Kraków

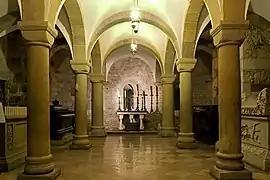
The Romanesque St. Leonard's Crypt dates back to the 11th century, when Casimir I the Restorer made Kraków his royal residence and the capital of the Kingdom of Poland.

Kraków's early history begins with evidence of a Stone Age settlement on the present site of the Wawel Hill. A legend attributes Kraków's founding to the mythical ruler Krakus, who built it above a cave occupied by a dragon, Smok Wawelski. The first written record of the city's name dates back to 965, when Kraków was described as a notable commercial centre controlled first by Moravia (876–879), but captured by a Bohemian duke Boleslaus I in 955. The first acclaimed ruler of Poland, Mieszko I, took Kraków from the Bohemians and incorporated it into the holdings of the Piast dynasty towards the end of his reign.